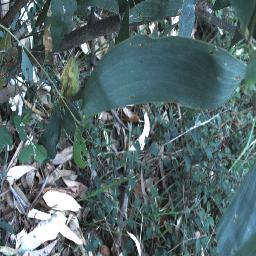
Label: negative